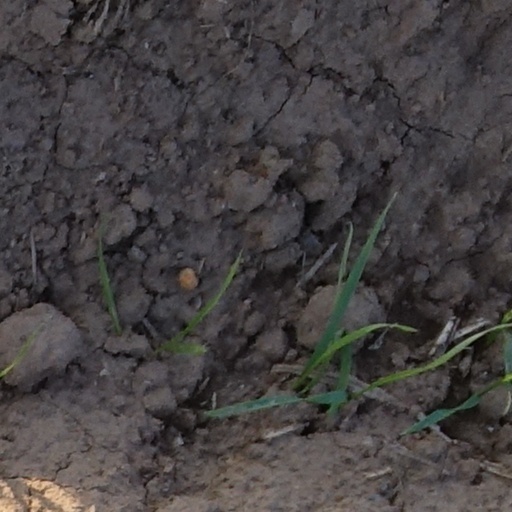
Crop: wheat